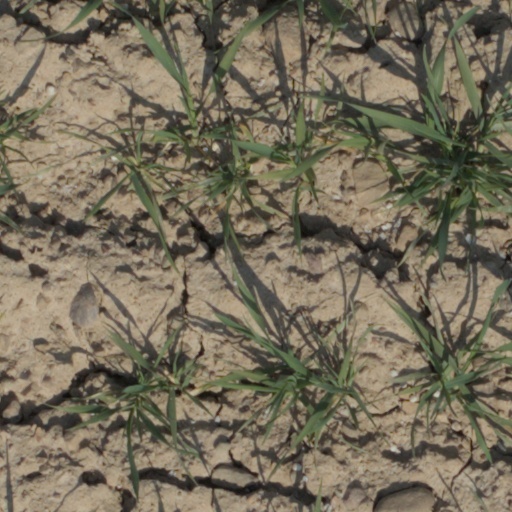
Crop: wheat